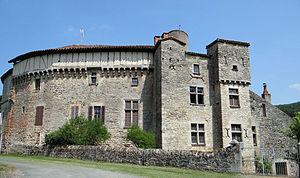
Château de Féneyrols
Cet article recense les monuments historiques de Tarn-et-Garonne, en France.
Féneyrols est une commune française située dans le département de Tarn-et-Garonne, en région Occitanie.